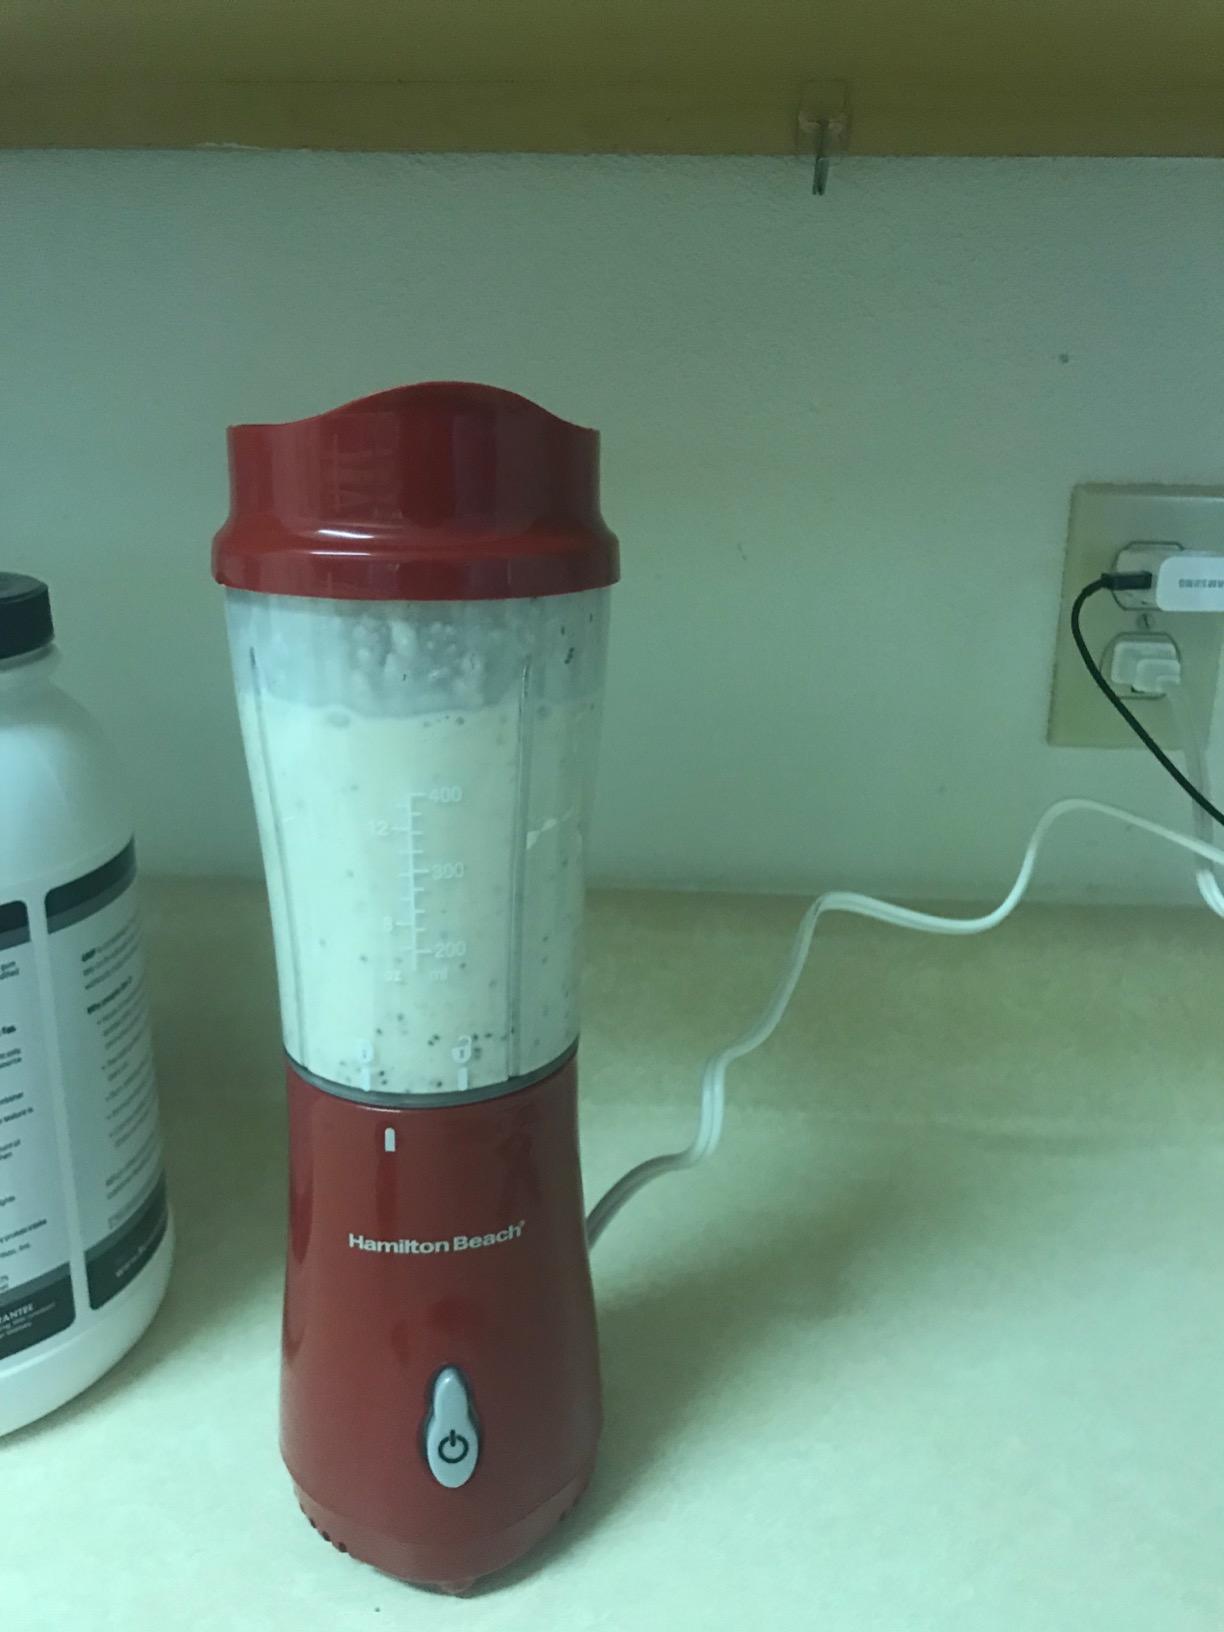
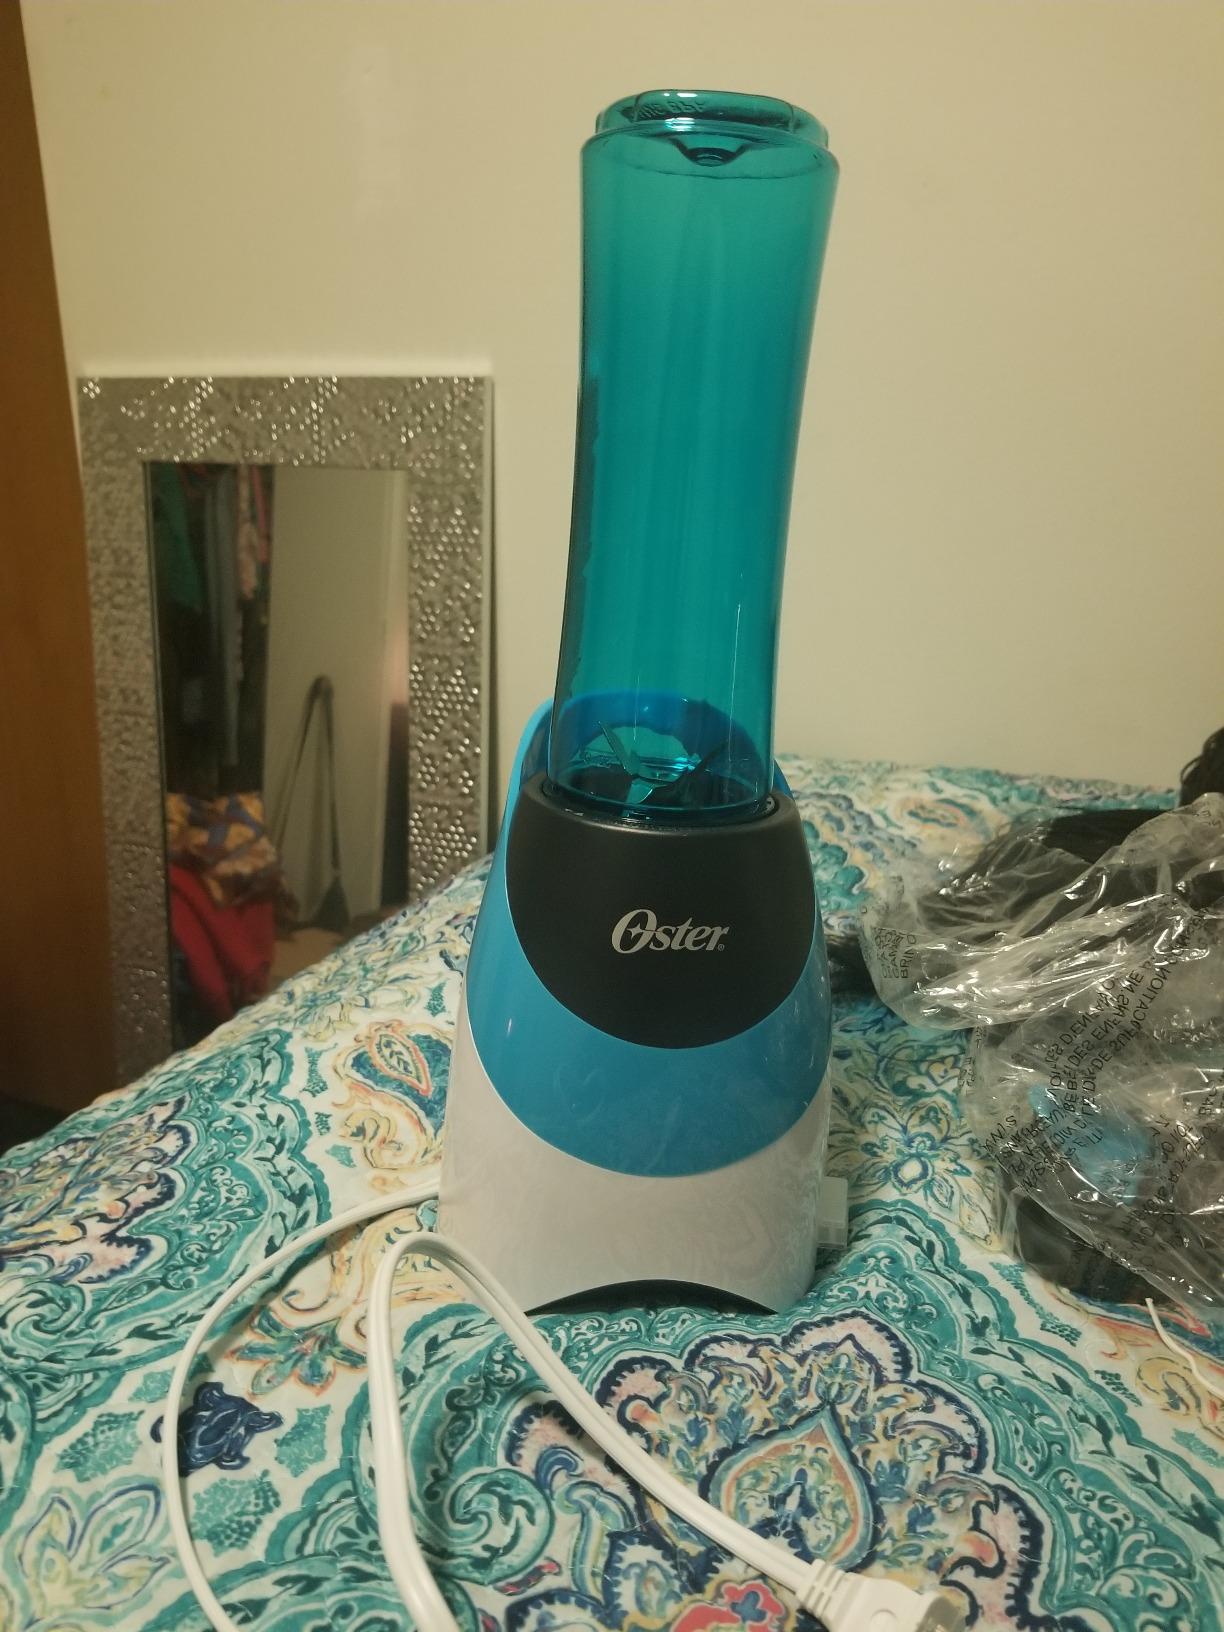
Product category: items_blender
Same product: no